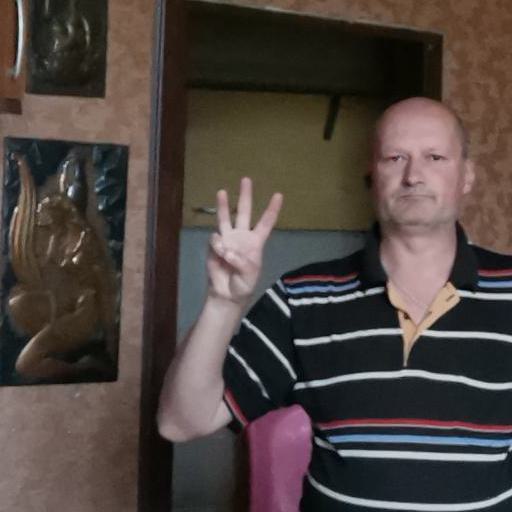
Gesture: three